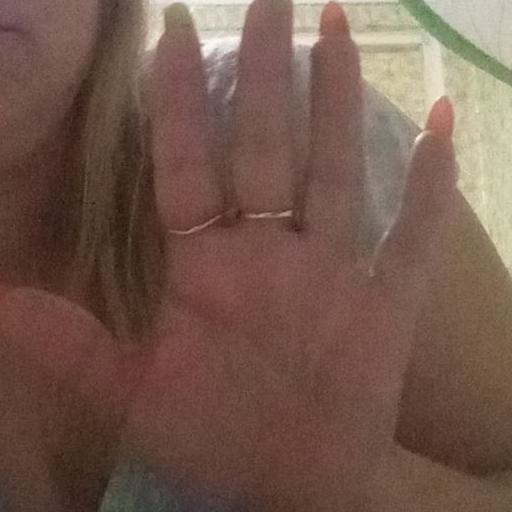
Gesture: palm